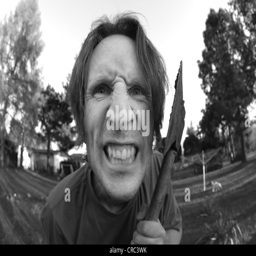
man with an angry facial expression holding an axe